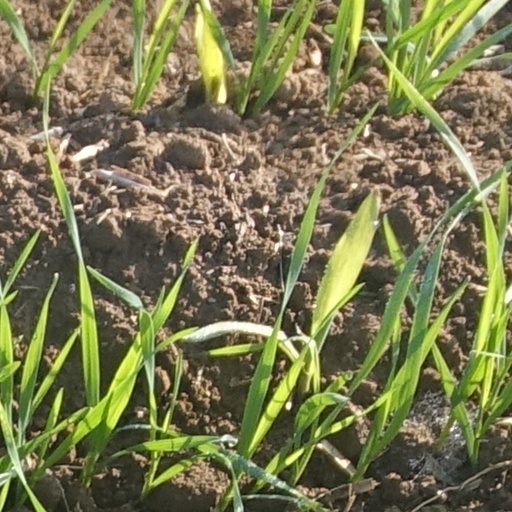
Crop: wheat